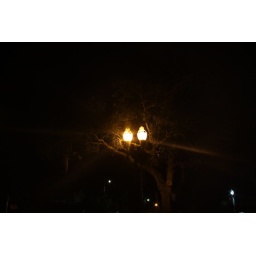
Street Lamps highlighting a tree down the main road in Fernandina FL.